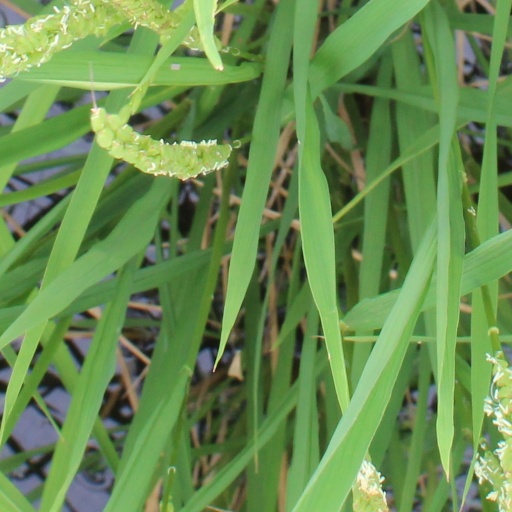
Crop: rice